Bolitha James Laws

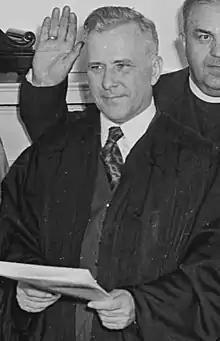

Bolitha James Laws (August 22, 1891 – November 14, 1958) was a United States district judge of the United States District Court for the District of Columbia.